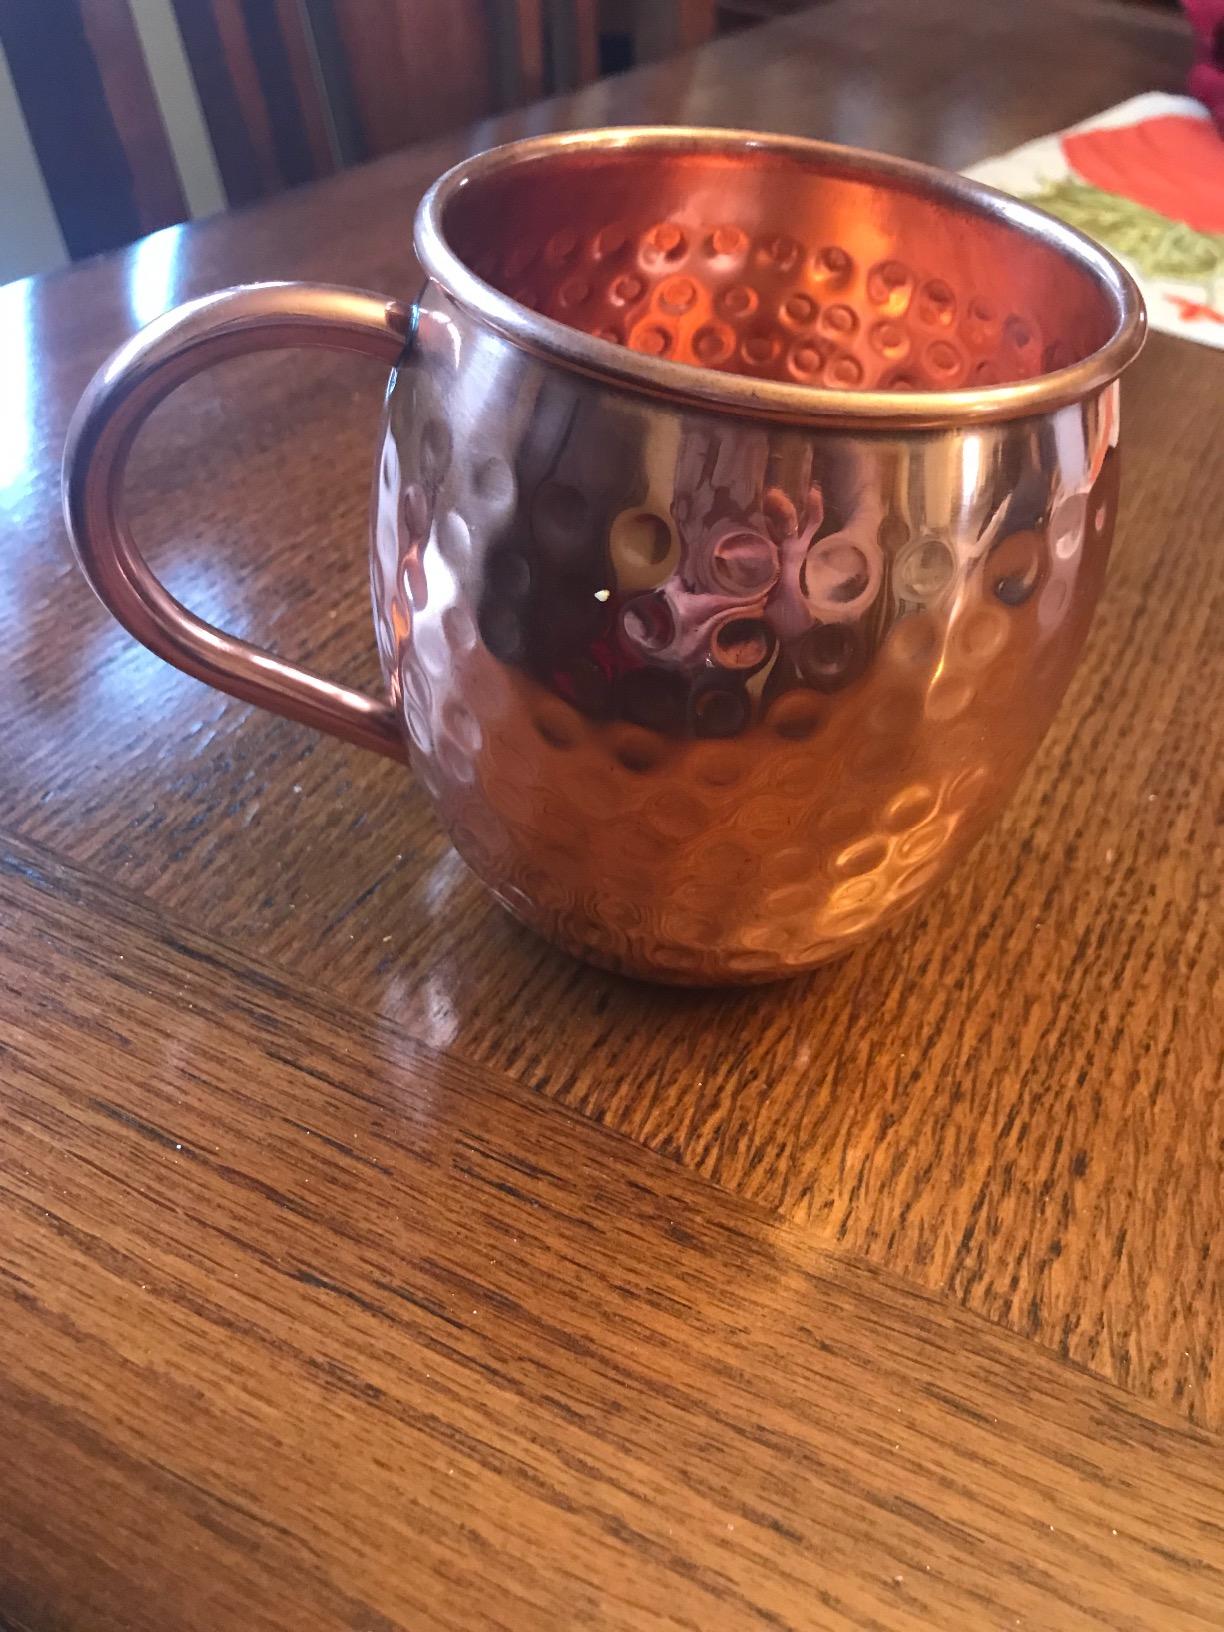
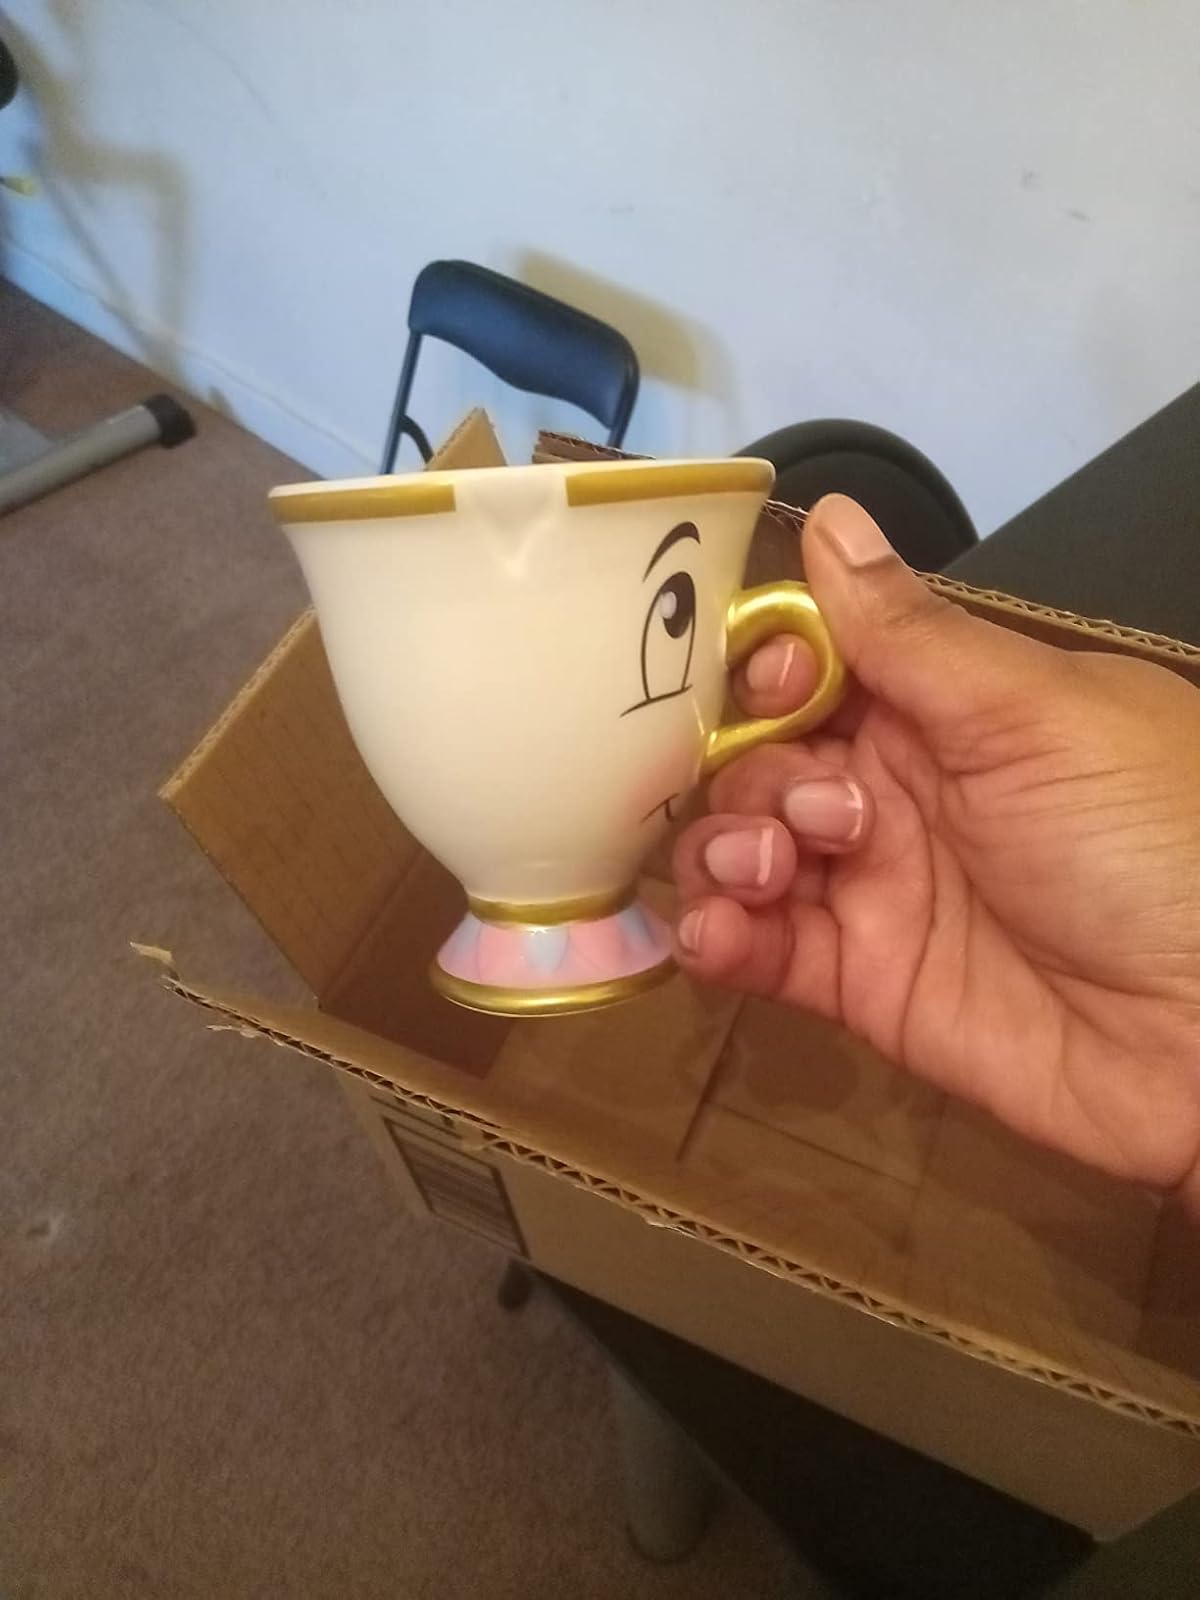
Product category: items_mug
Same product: no